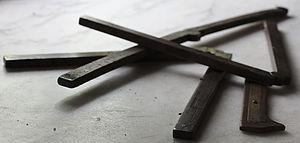
Le pied est une unité de longueur correspondant à la longueur d'un pied humain, c'est-à-dire un peu plus de trente centimètres. Cette unité est encore utilisée dans beaucoup de pays anglophones et d'anciennes colonies de l'Empire britannique. Un pied correspond à 1/3 de verge anglaise, c'est-à-dire 0,3048 mètre ; il est divisé en 12 pouces.